History of Tokyo

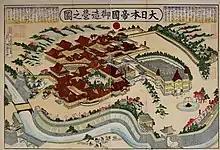
A painting of the new Tokyo Imperial Palace

Edo Neo-Confucianism was a popular philosophy, which partially came from the theory of Hayashi Razan, a lecturer at Yushima's Shoheizaka Institute of Learning. It focused less on Confucianism's metaphysical aspects, and more of how people should obey the state. It dictated many aspects of how people lived, moreso the lower-class. For example, higher-class people were allowed to wear colorful clothes, while lower-class people wore muted tones, to "promote their invisibility". Merchants were banned from living in two-story homes, and were moved to newly constructed mezzanine units. The lower-class were banned from owning certain luxury items. The ruling class pretended to have merchant-class wealth to suppress dissent, the merchant class pretended to have lower-class wealth to avoid punishment, and the lower classes ignored their restrictions as rebellion.